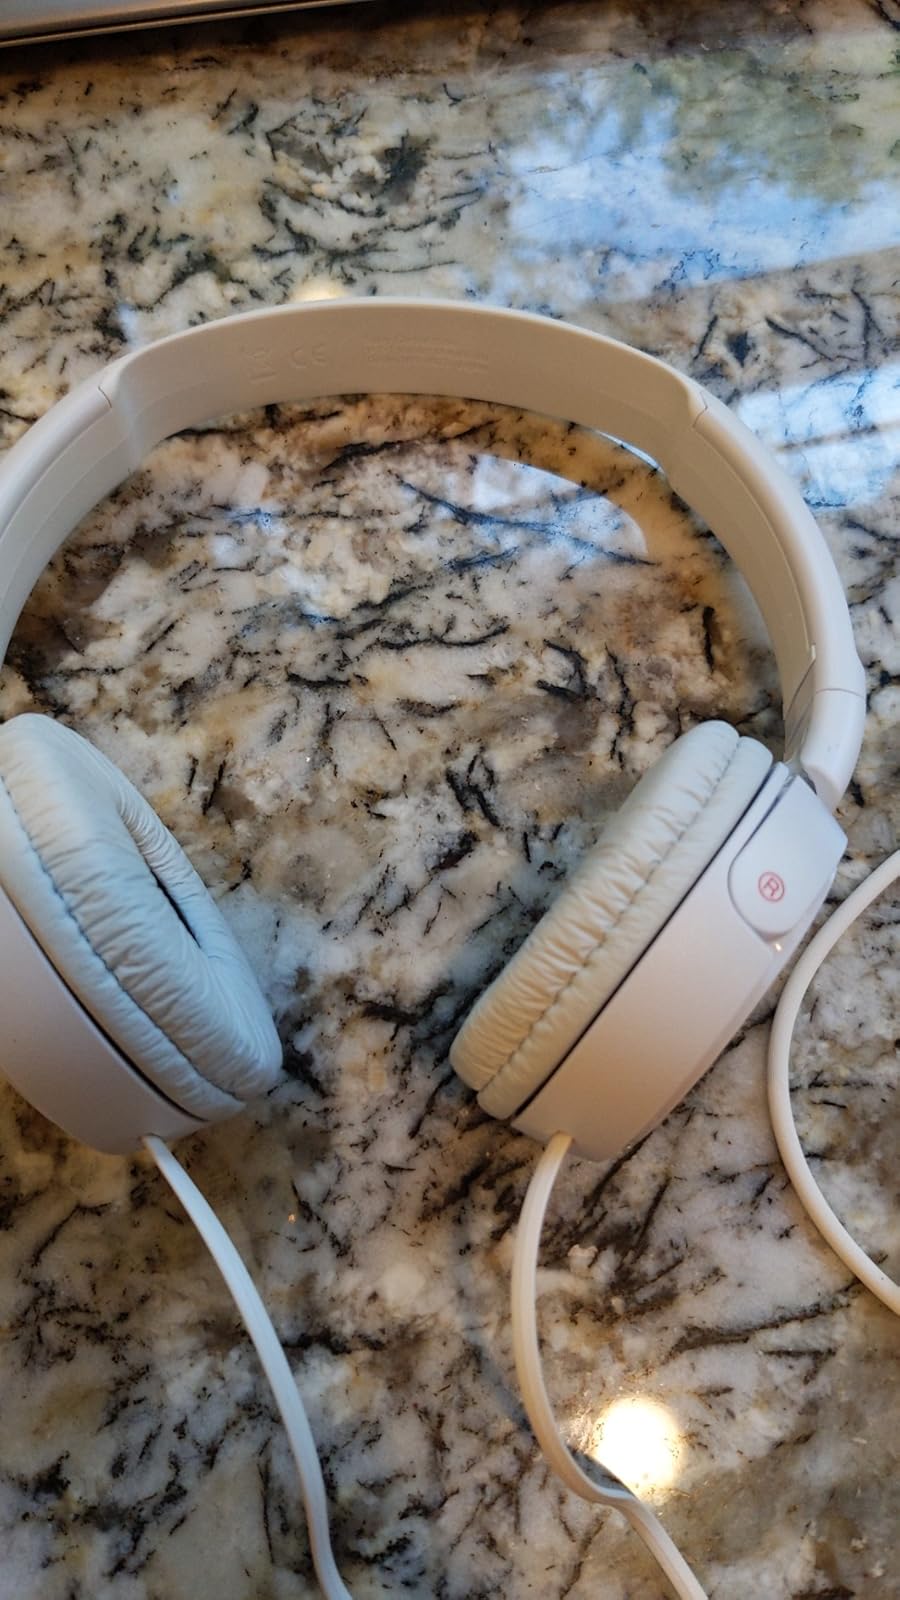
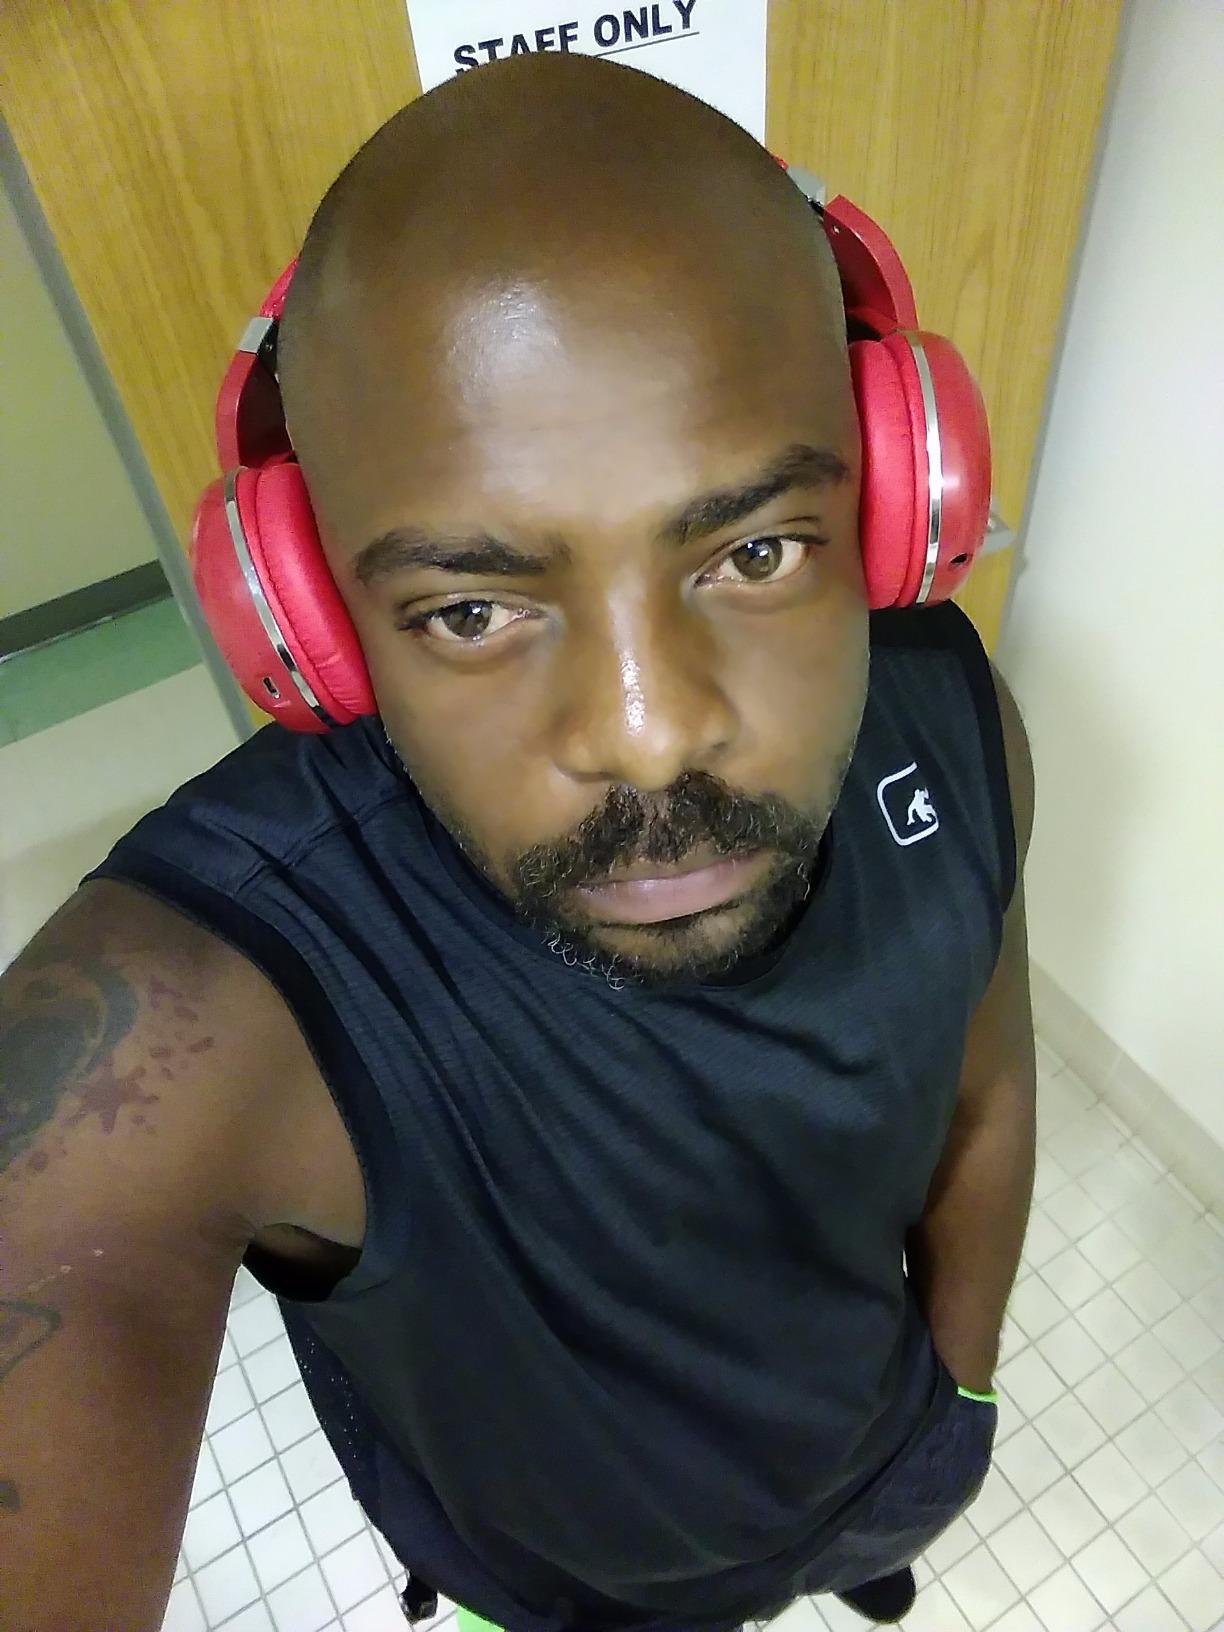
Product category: headphones
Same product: no